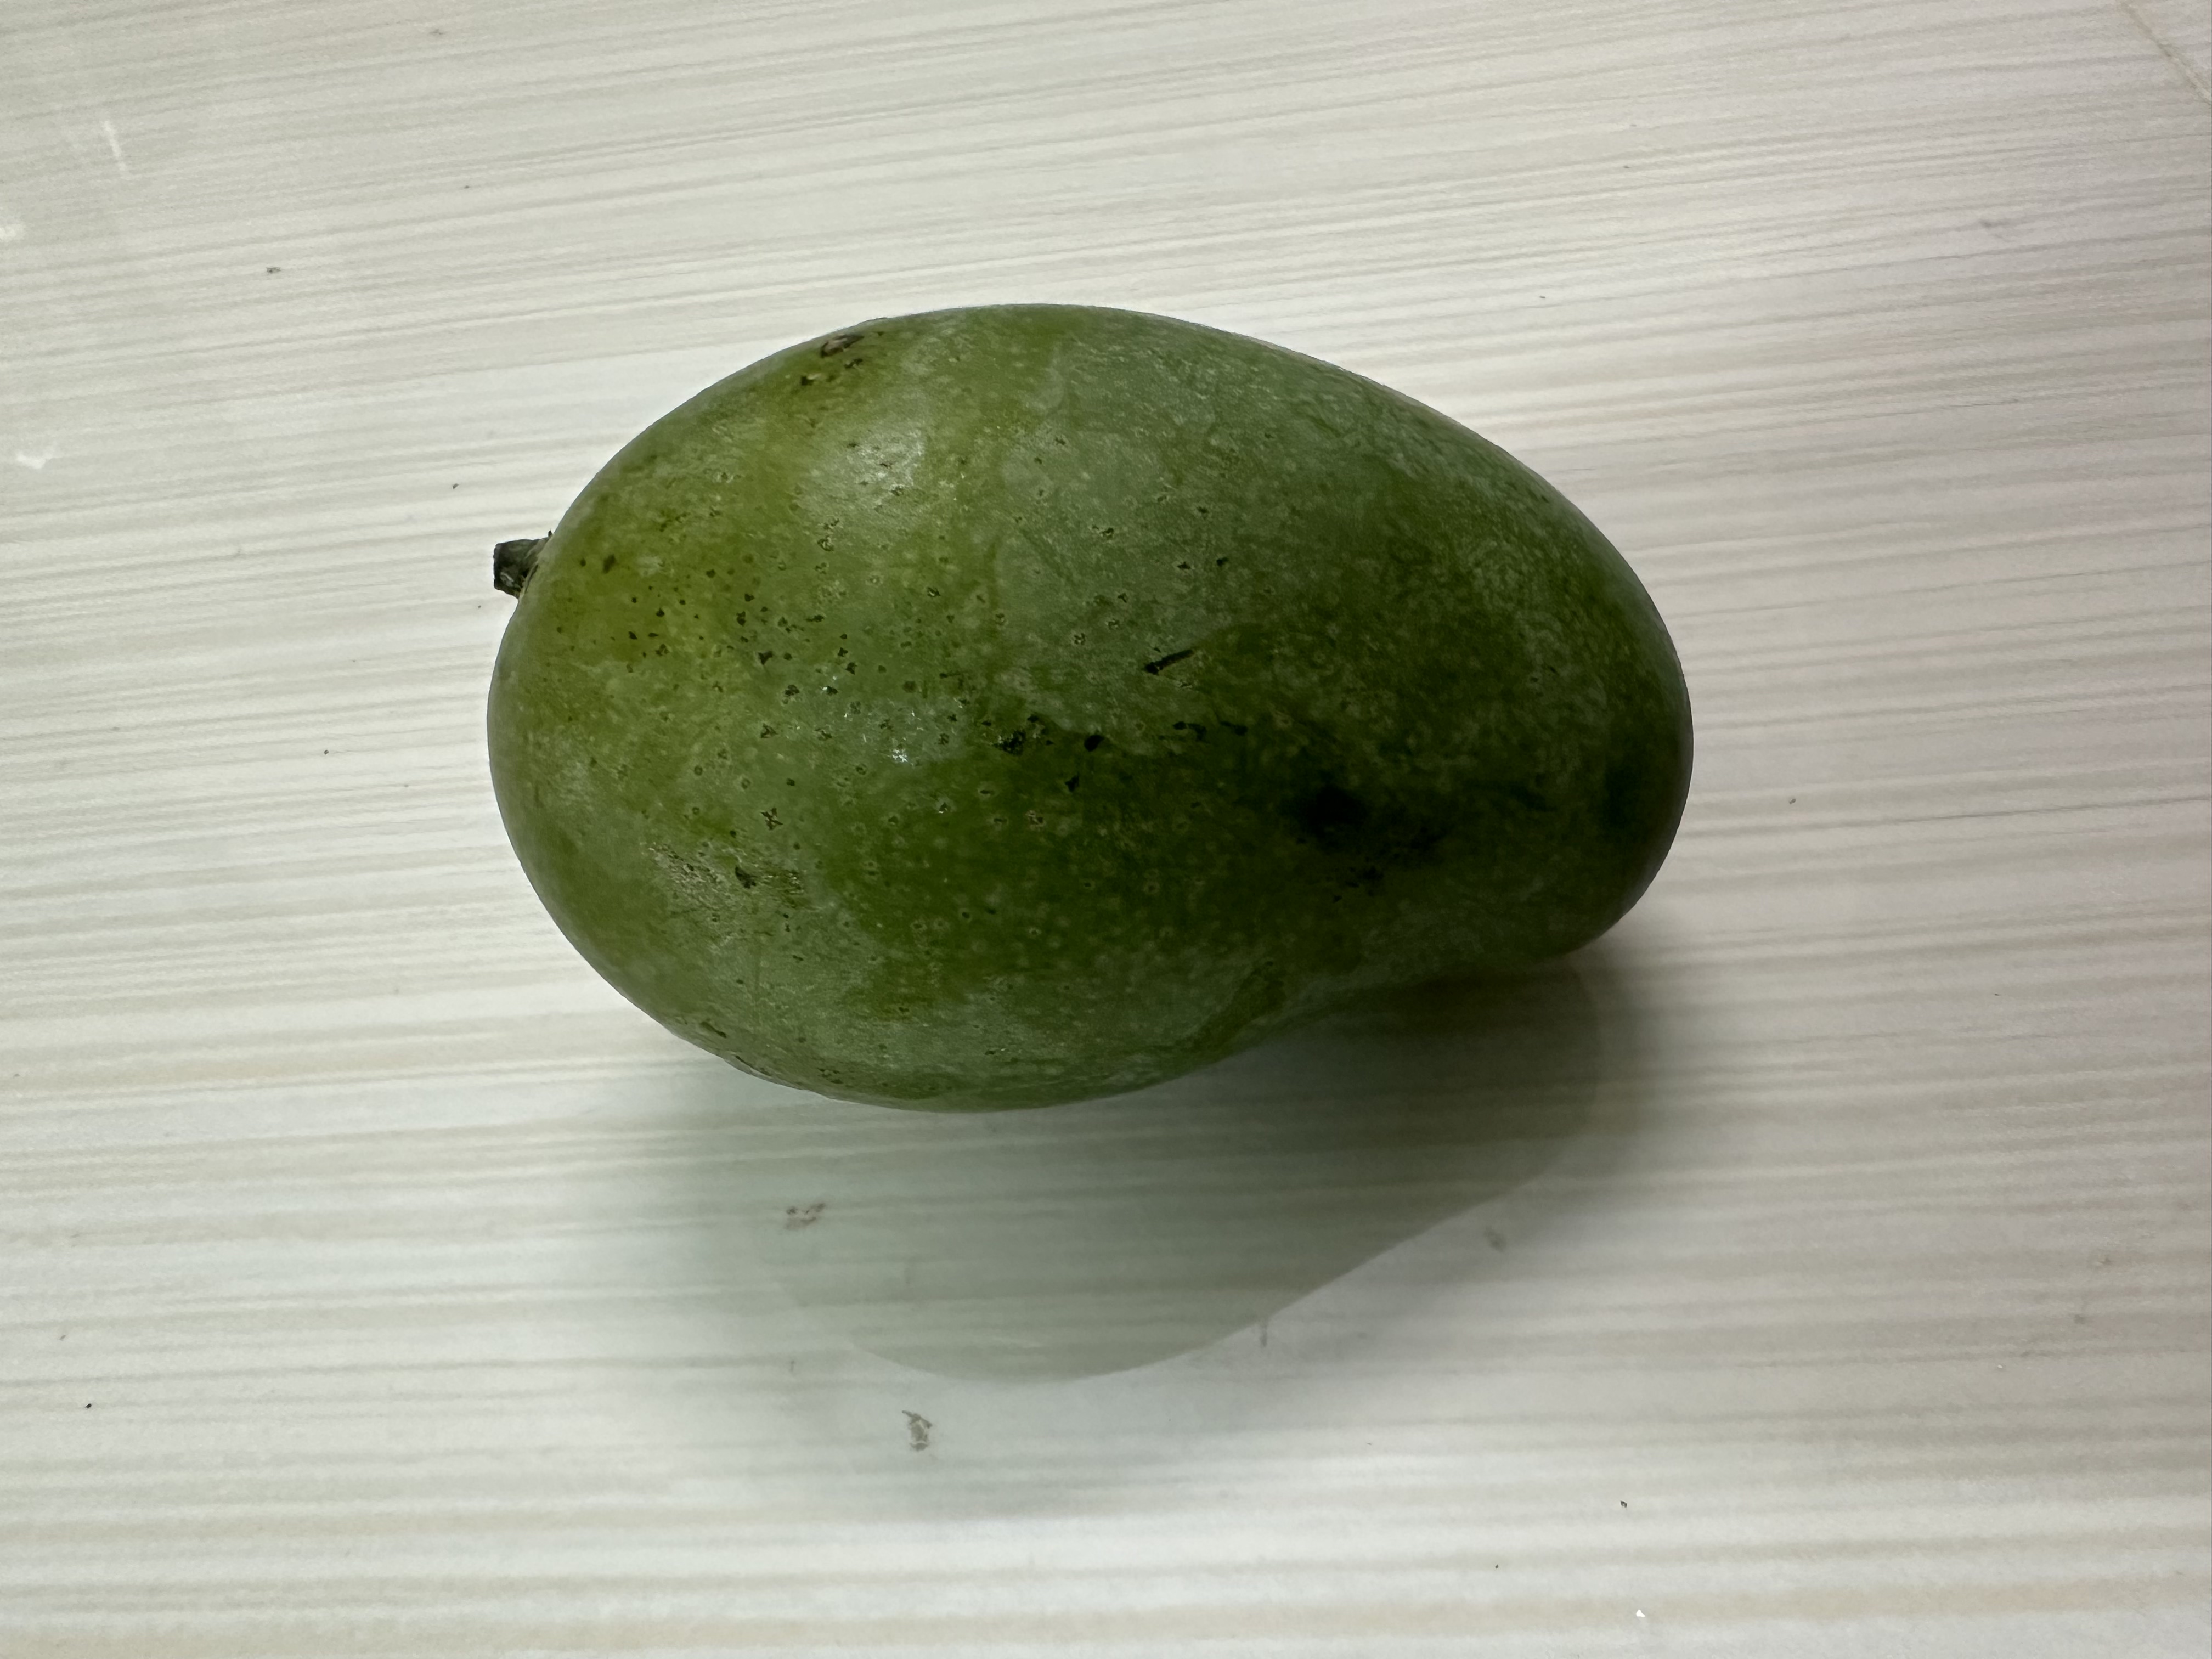
Mango variety: Amrapali